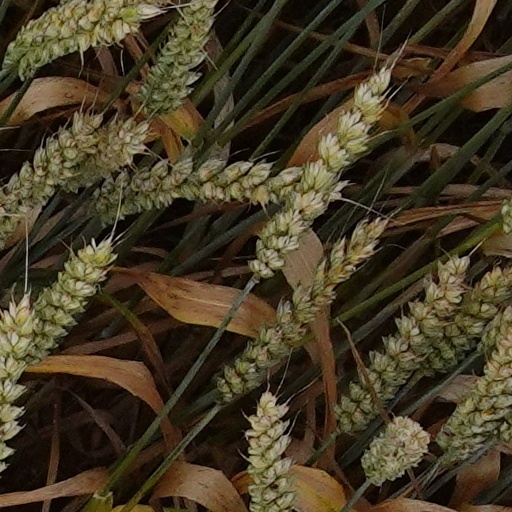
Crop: wheat